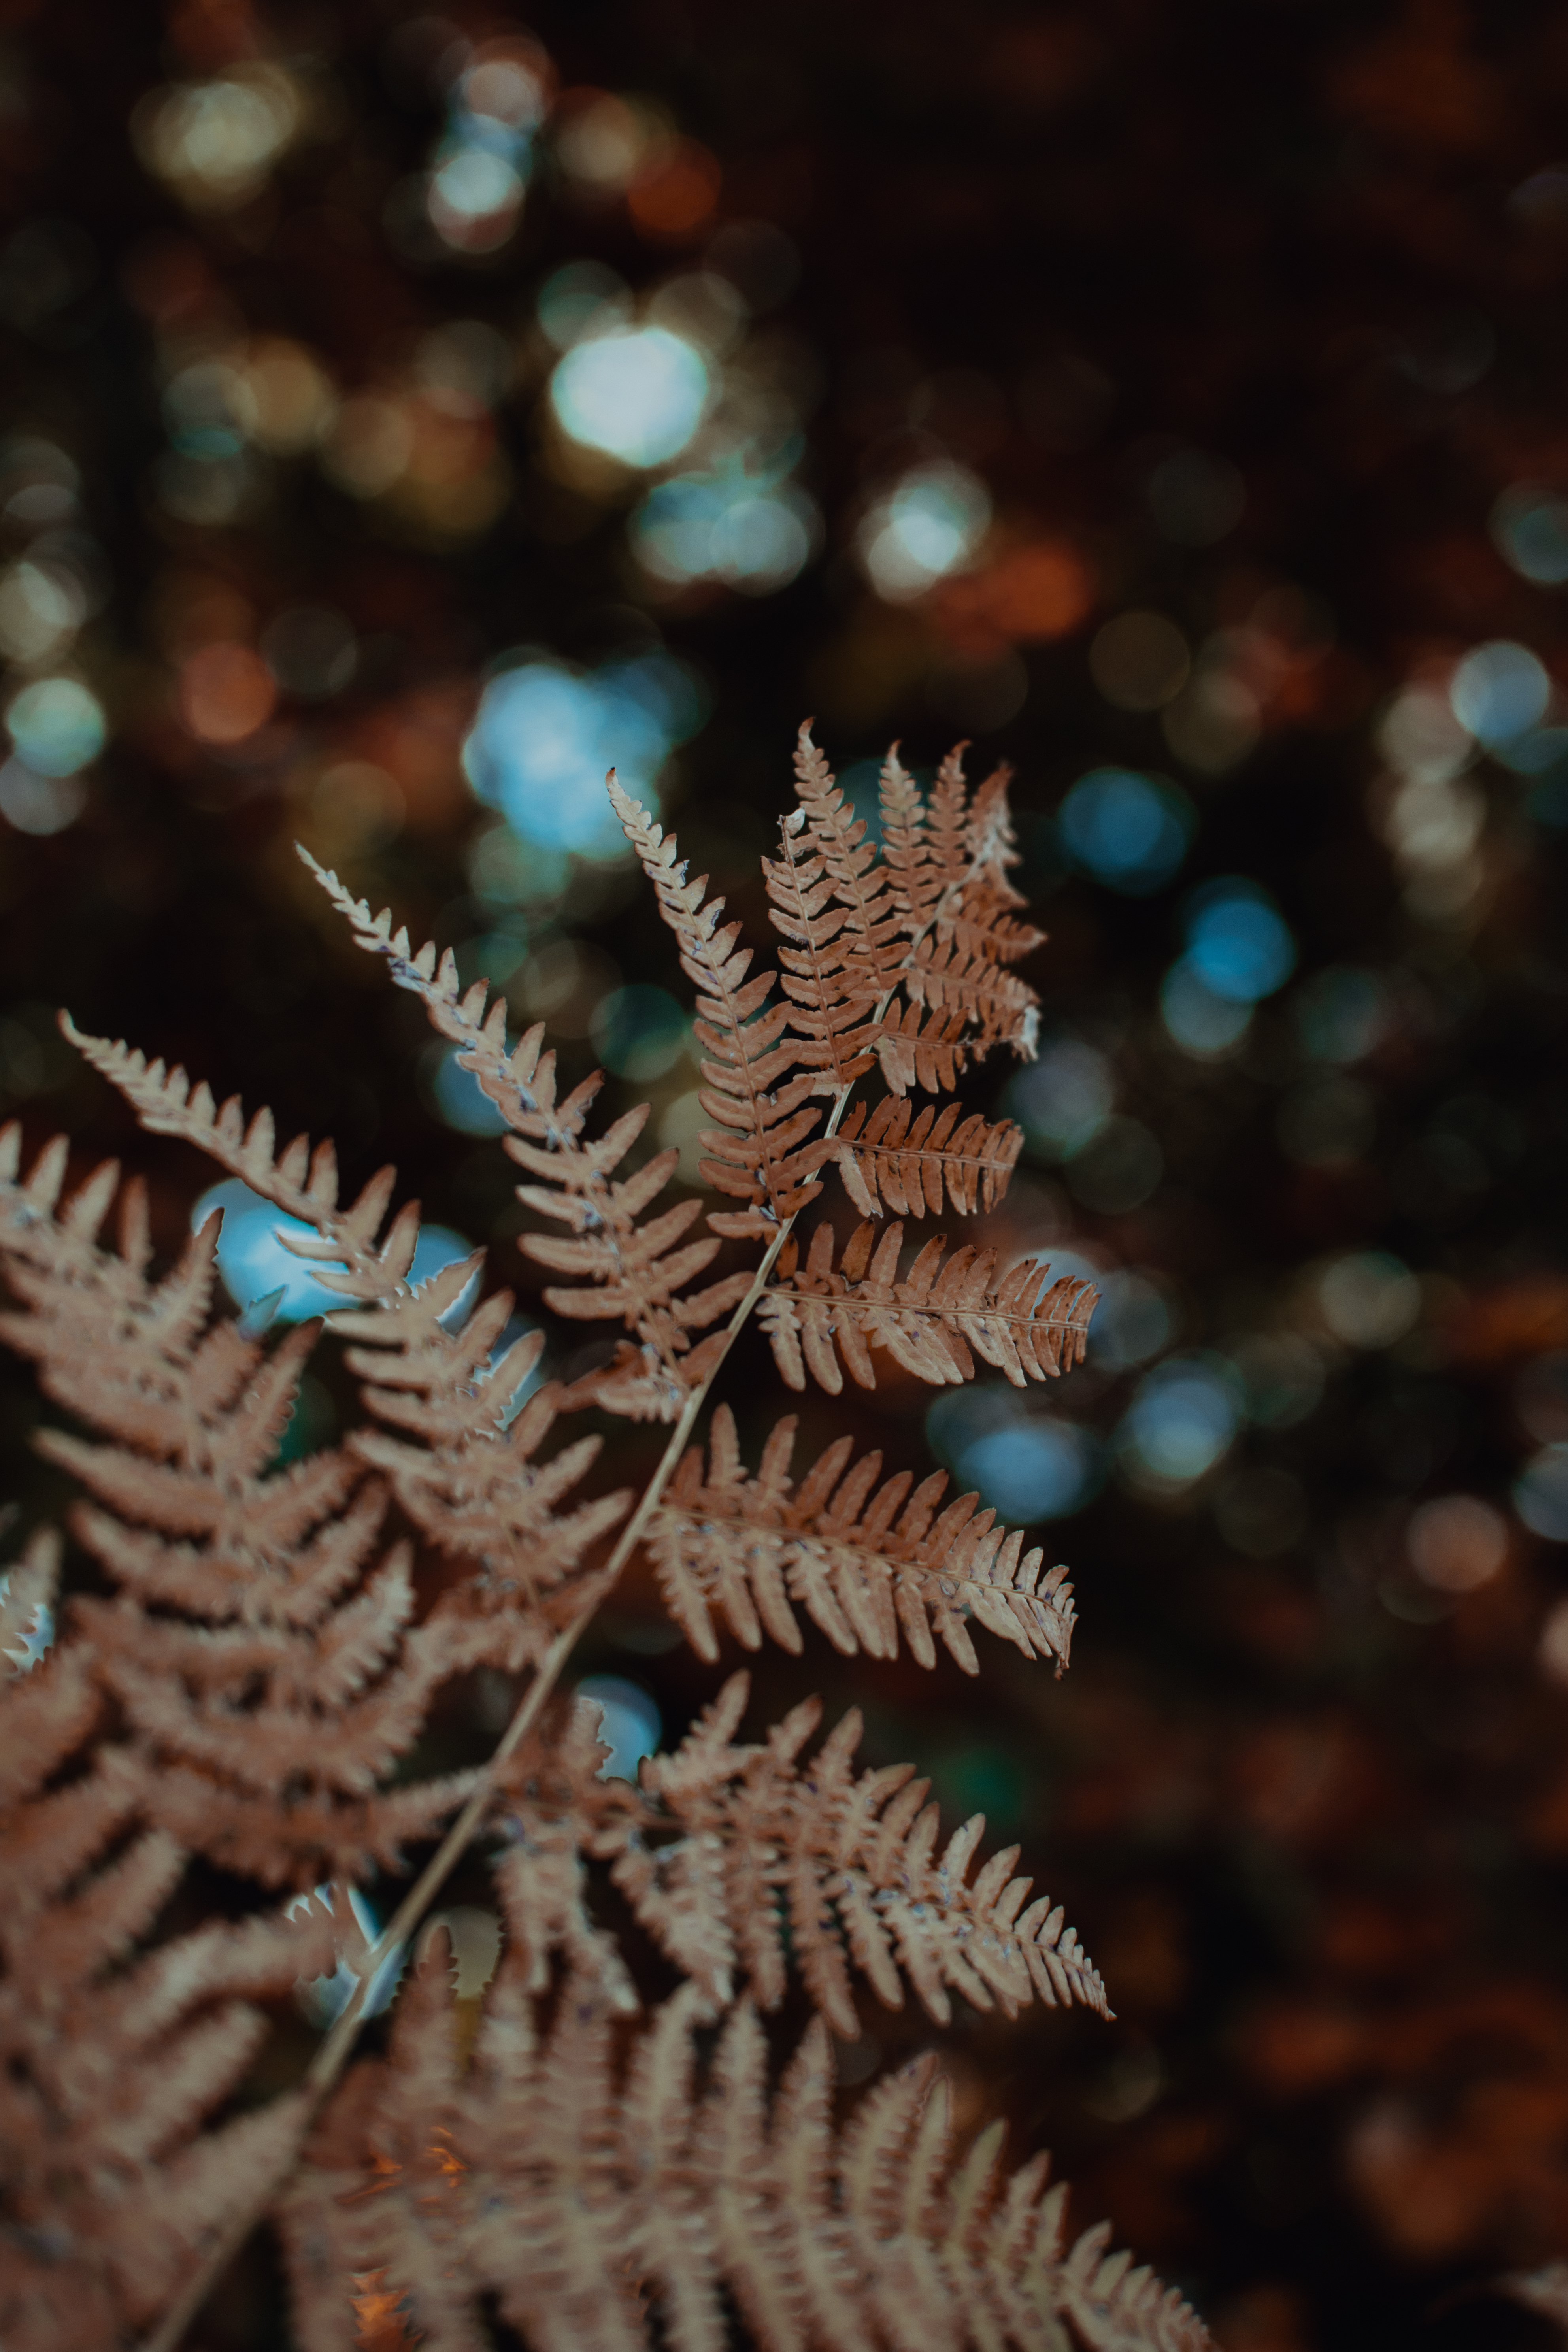
leaf, fern, ferns and horsetails, brown, vascular plant, tree, plant, close up, sky, branch, organism, adaptation, macro photography, winter, pine family, wood, forest, flower, twig, fir, autumn, conifer